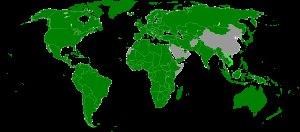
La nonciature apostolique est la fonction du nonce apostolique, membre de l'Église chargé de représenter les intérêts du Saint-Siège à l'étranger. Nommé par le pape, le nonce est l'équivalent d'un ambassadeur.
Depuis le 4 mai 2017 et l'établissement de relations diplomatiques avec l'Union du Myanmar, le Saint-Siège entretient des relations diplomatiques bilatérales avec 183 pays.